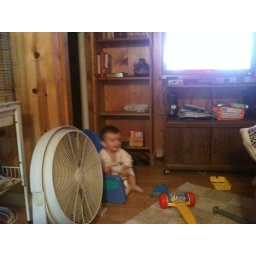
Too cute in his t shirt gown